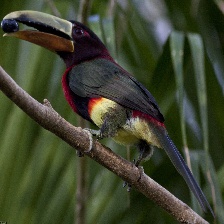
Species: IVORY BILLED ARACARI
Scientific name: PTEROGLOSSUS AZARA
ImageNet parent category: toucan